William Stuart Stirling-Crawfurd

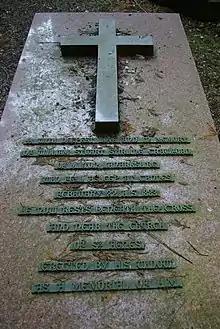
Grave of William Stuart Stirling-Crawfurd, St Agnes's Church, Newmarket, inscribed: "With deepest love and in memory of William Stuart Stirling Crawford of Milton, Lanarkshire who fell asleep at Cannes, February 22 AS 1883. He now rests beneath the cross and near the church of St Agnes, erected by his wife as a memorial of him"

In 1876 he married Caroline Agnes Horsley-Beresford (1818–1894), (Duchess of Montrose), aged 58, a daughter of John Horsley-Beresford, 2nd Baron Decies, widow of James Graham, 4th Duke of Montrose (1799–1874) and mother of the 5th Duke. She too was a notable racehorse owner, a "wildly extravagant woman" who "strode across the racing scene". The marriage was without issue.